South African Class 6E1, Series 5

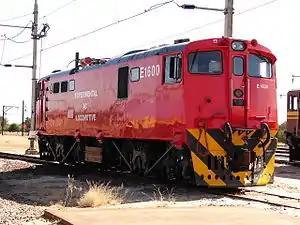
Class Experimental AC no. E1600

One of the Series 5 units, no. E1600, was withdrawn from revenue service in 1978, rebuilt as a test-bed for electrification and reclassified to Class Experimental AC. This was done while the electrification of the four isolated routes was in progress. No. E1600 was never returned to revenue service. The four 25 kV AC routes are: